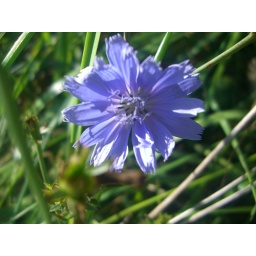
A purple flower in a field